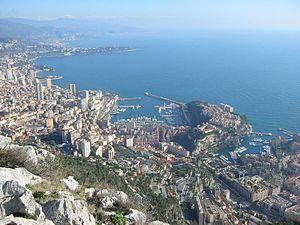
La route du bord de mer est une route touristique de la Côte d'Azur qui longe la mer Méditerranée, depuis Le Trayas à l'est de Saint-Raphaël jusqu'à Menton et la frontière italienne, sur une longueur d'une centaine de kilomètres, en passant par les communes de Saint-Raphaël, Théoule-sur-Mer, Mandelieu-la-Napoule, La Bocca, Cannes, Vallauris, Antibes, Villeneuve-Loubet, Cagnes-sur-Mer, Saint-Laurent-du-Var, Nice, Villefranche-sur-Mer, Beaulieu-sur-Mer, Eze, Saint-Jean-Cap-Ferrat, Cap-d'Ail, la Principauté de Monaco, Roquebrune-Cap-Martin et Menton. Elle est une partie de l'ancienne route nationale 98 devenue route départementale 6098 dans les Alpes-Maritimes ou route métropolitaine 6098 dans la Métropole Nice Côte d'Azur.
Monaco, en forme longue la principauté de Monaco, en monégasque Principatu de Mu̍negu, est un État d'Europe de l'Ouest, ainsi qu'une commune du même nom occupant la même superficie que l'État lui-même. La principauté de Monaco est un État enserré dans le territoire de la République française. Elle est située au bord de la mer Méditerranée, le long de la Côte d'Azur, à une vingtaine de kilomètres à l'est de Nice, et à 8,1 km de Menton, ville frontalière avec l'Italie. Entourée par les villes françaises de Cap-d'Ail, Beausoleil, Roquebrune-Cap-Martin et La Turbie, la principauté dispose d'un accès direct à la mer et d'eaux territoriales rejoignant les eaux internationales ; elle n'est donc pas un territoire enclavé à proprement parler.